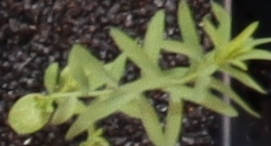
Label: Flax